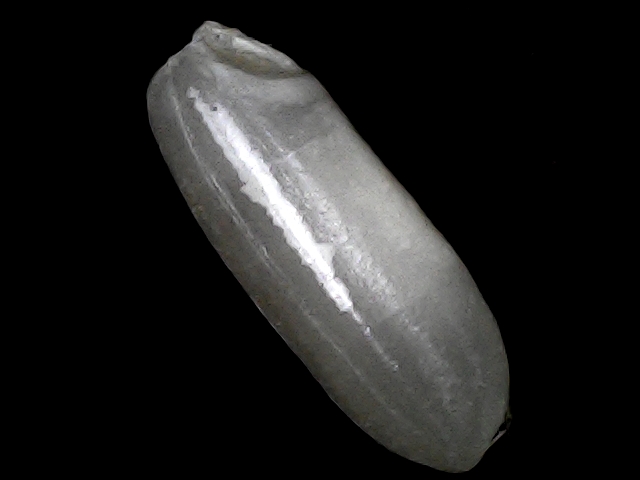
Rice variety: BRRI74